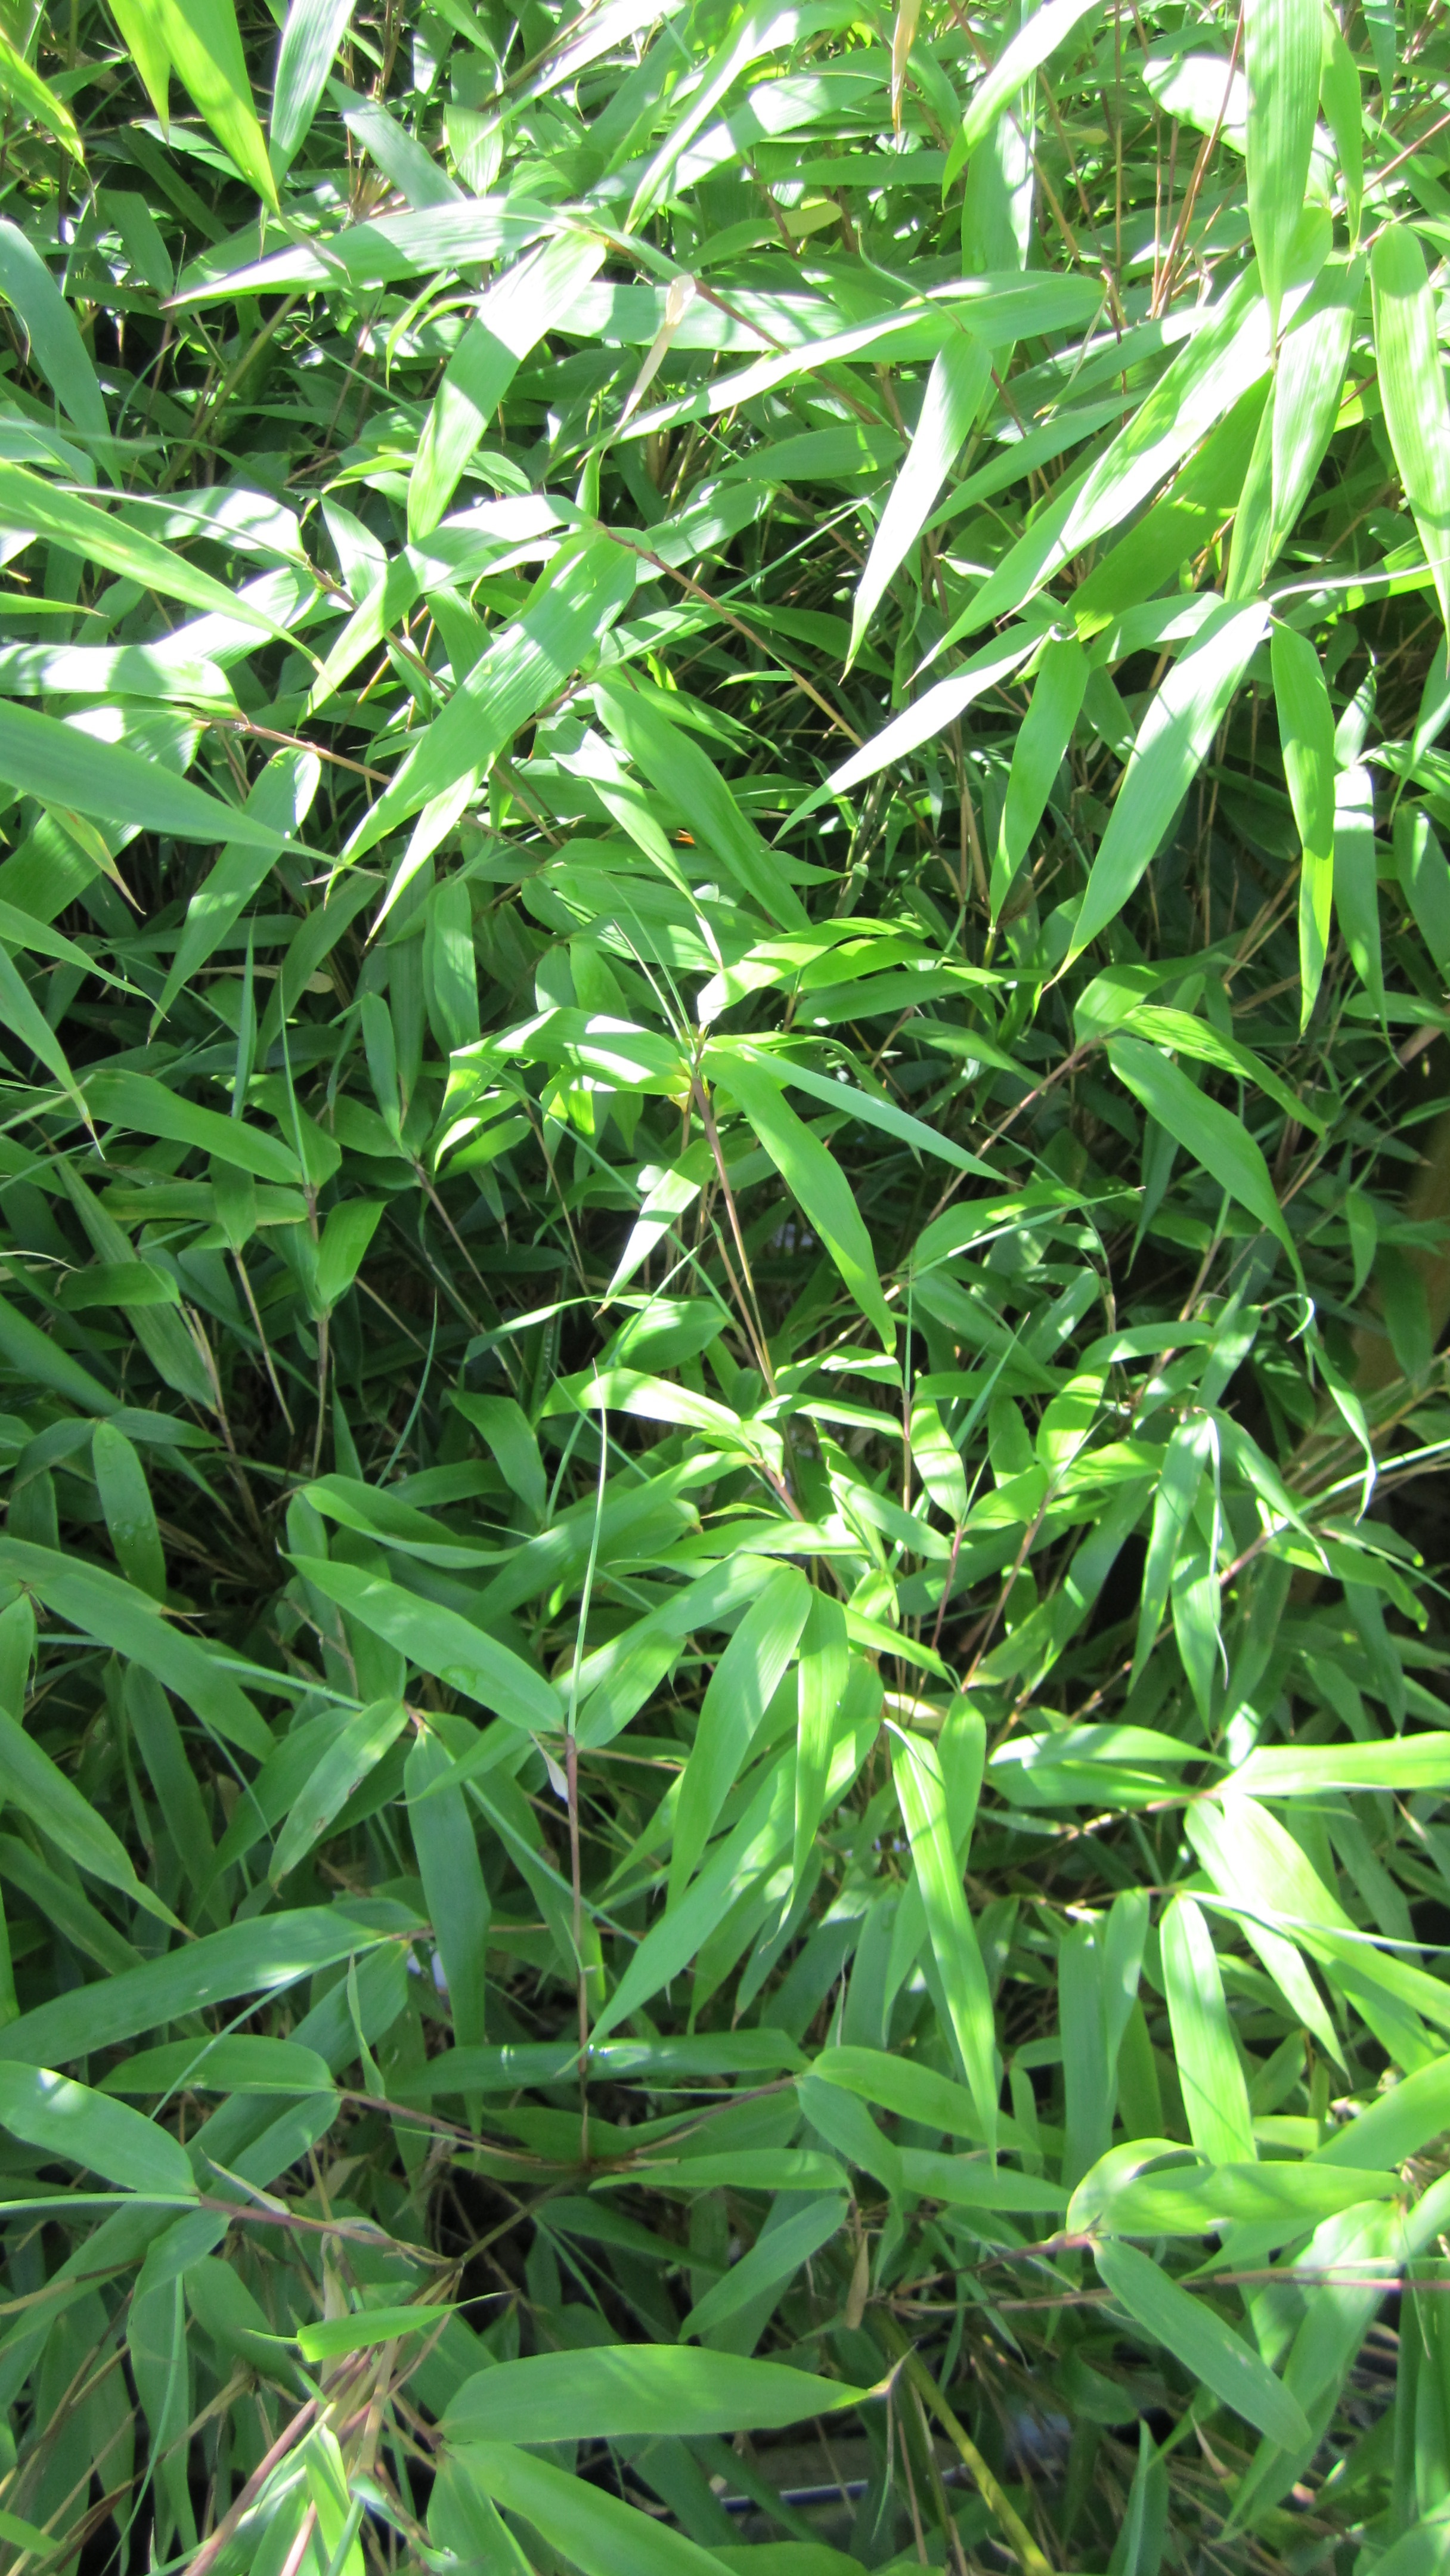
tree, grass, plant, lawn, leaf, flower, green, produce, botany, zen, freshness, shrub, rainforest, bamboo, flowering plant, grass family, land plant, arecales